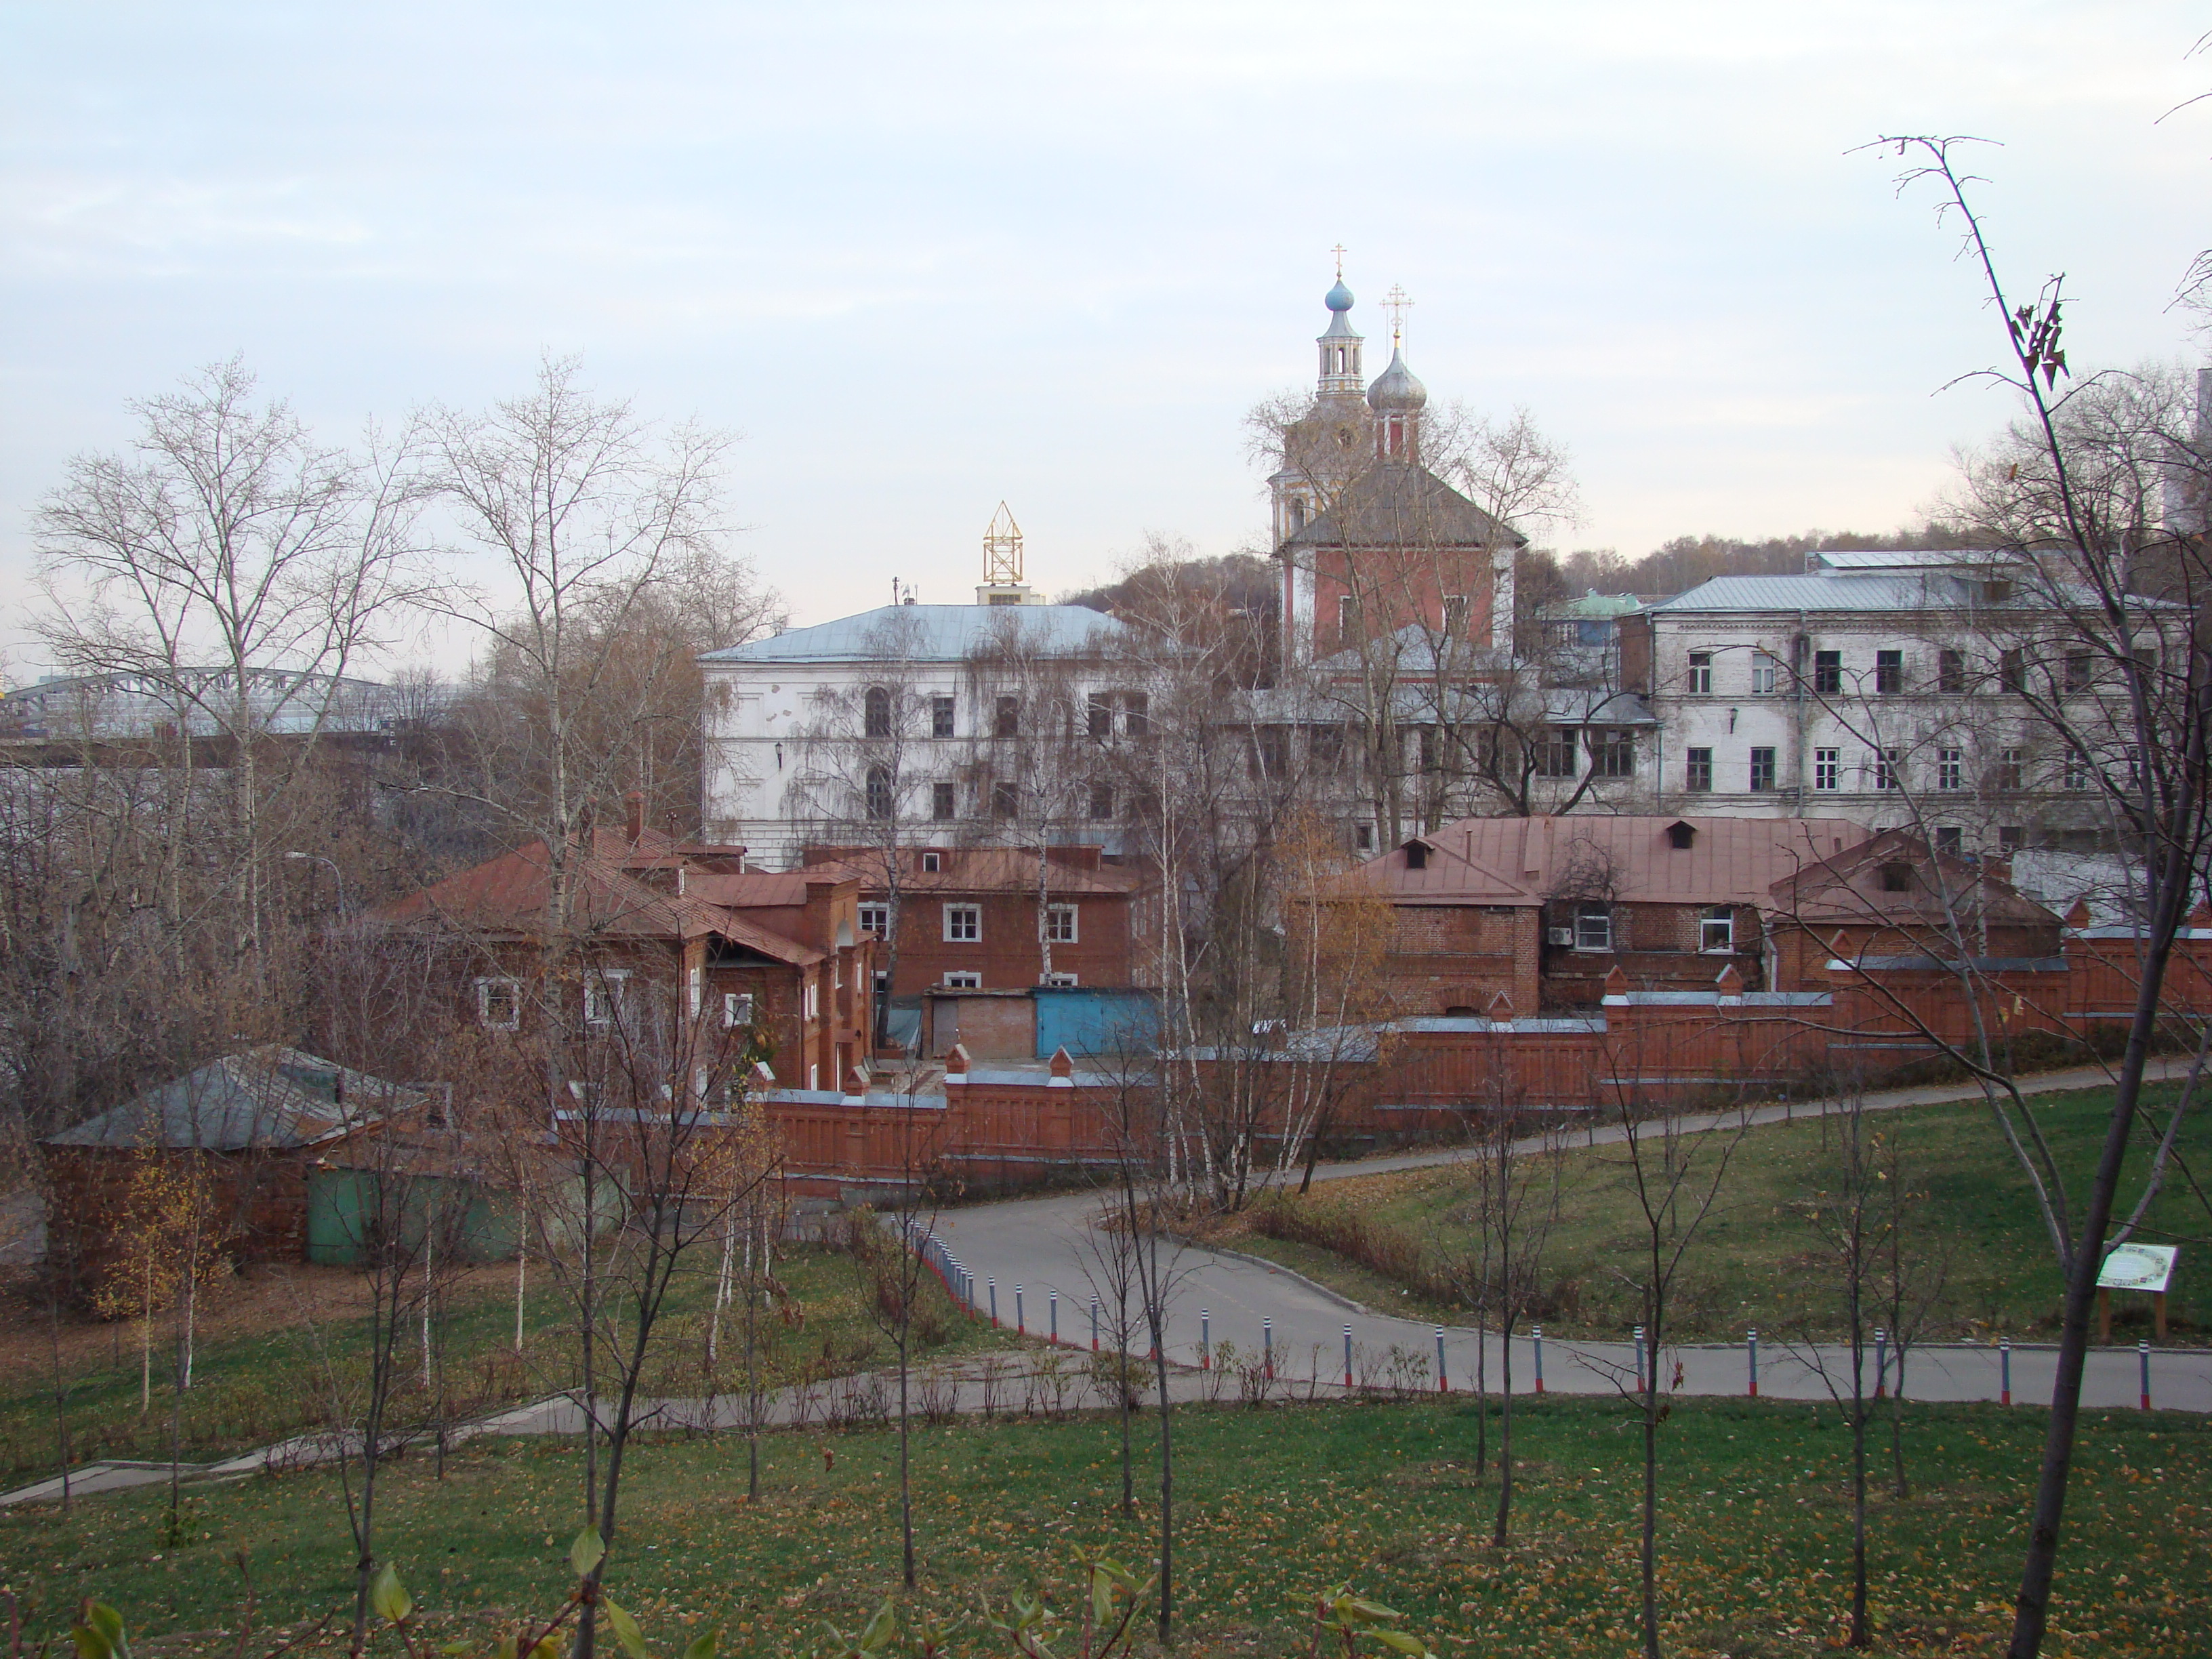
morning, town, building, chateau, palace, city, cityscape, waterway, monastery, sony, moscow, estate, russia, cityscapes, coolpix, dsch9, 7900, e7900